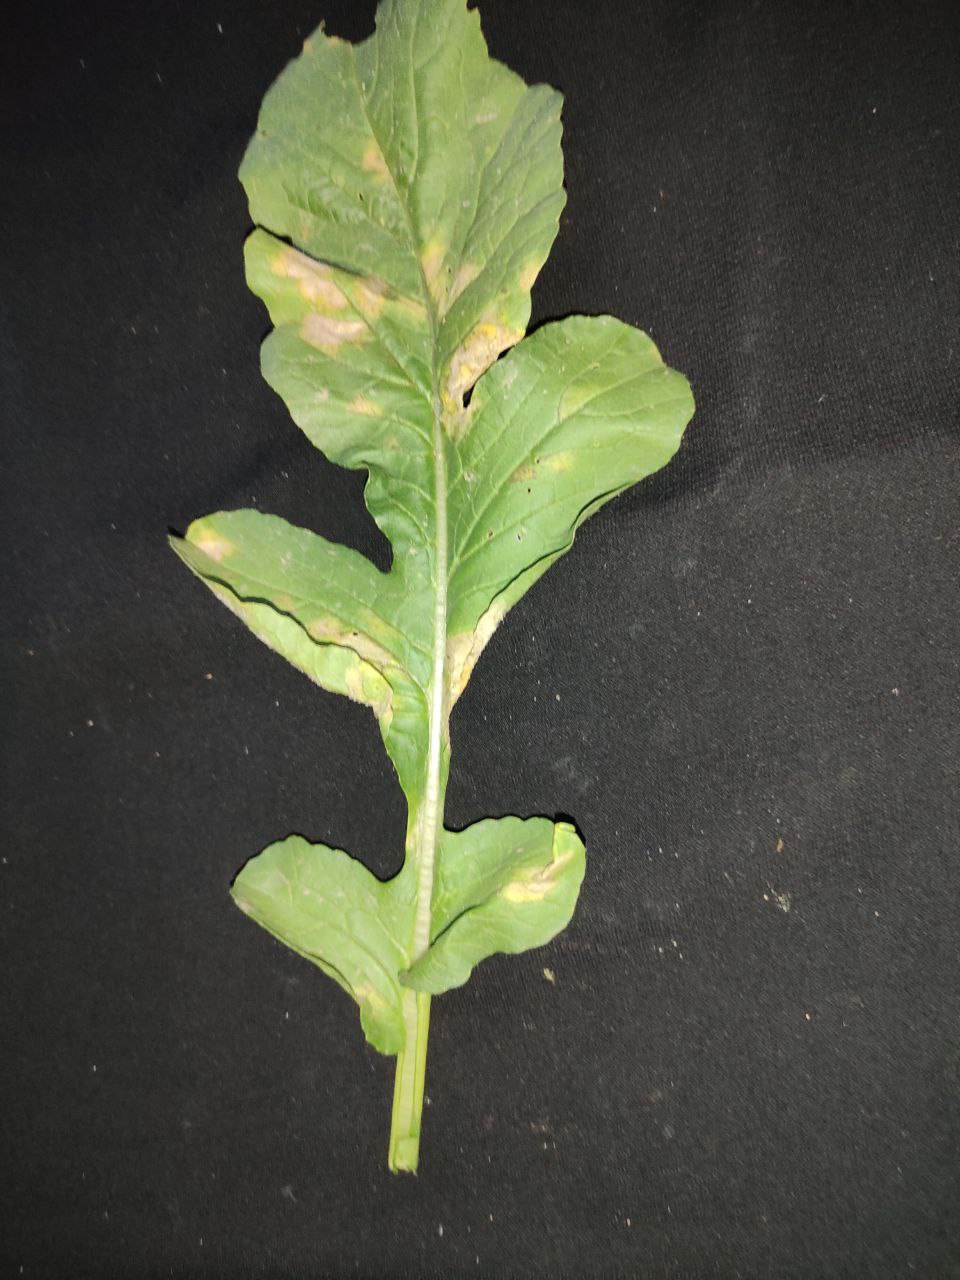
Label: Mosaic virus